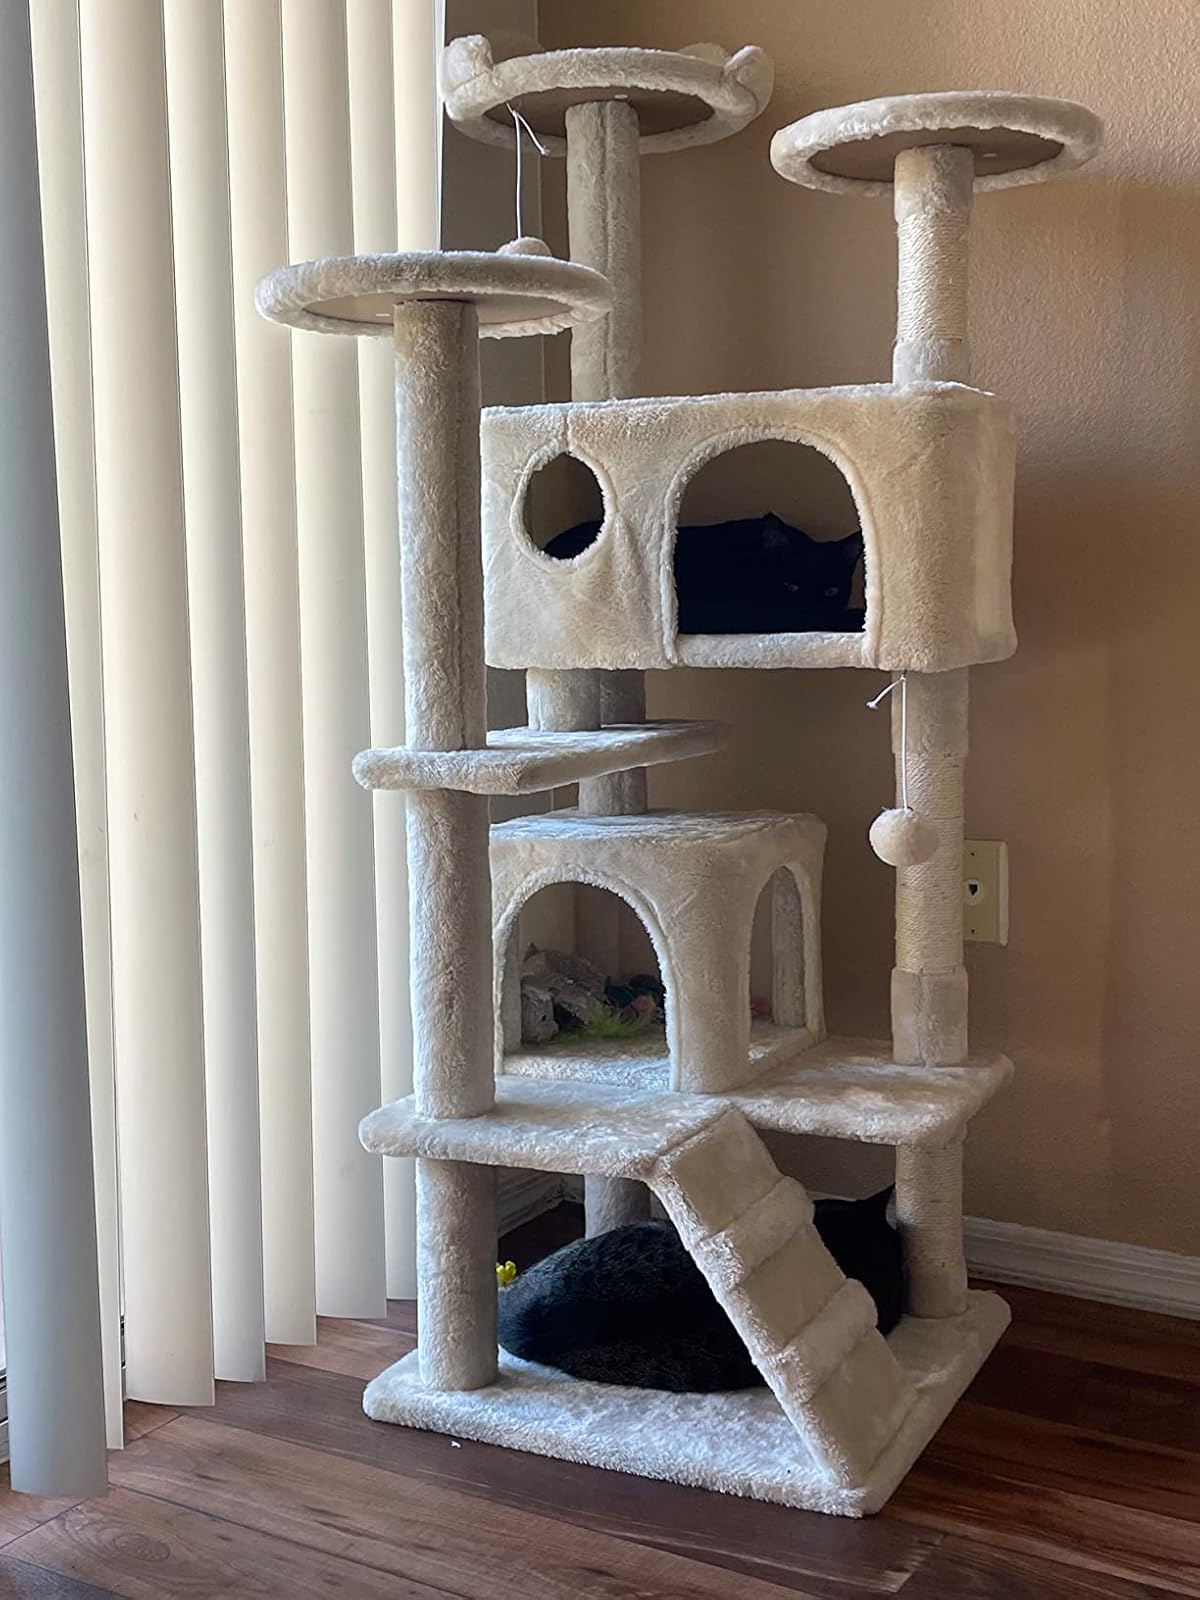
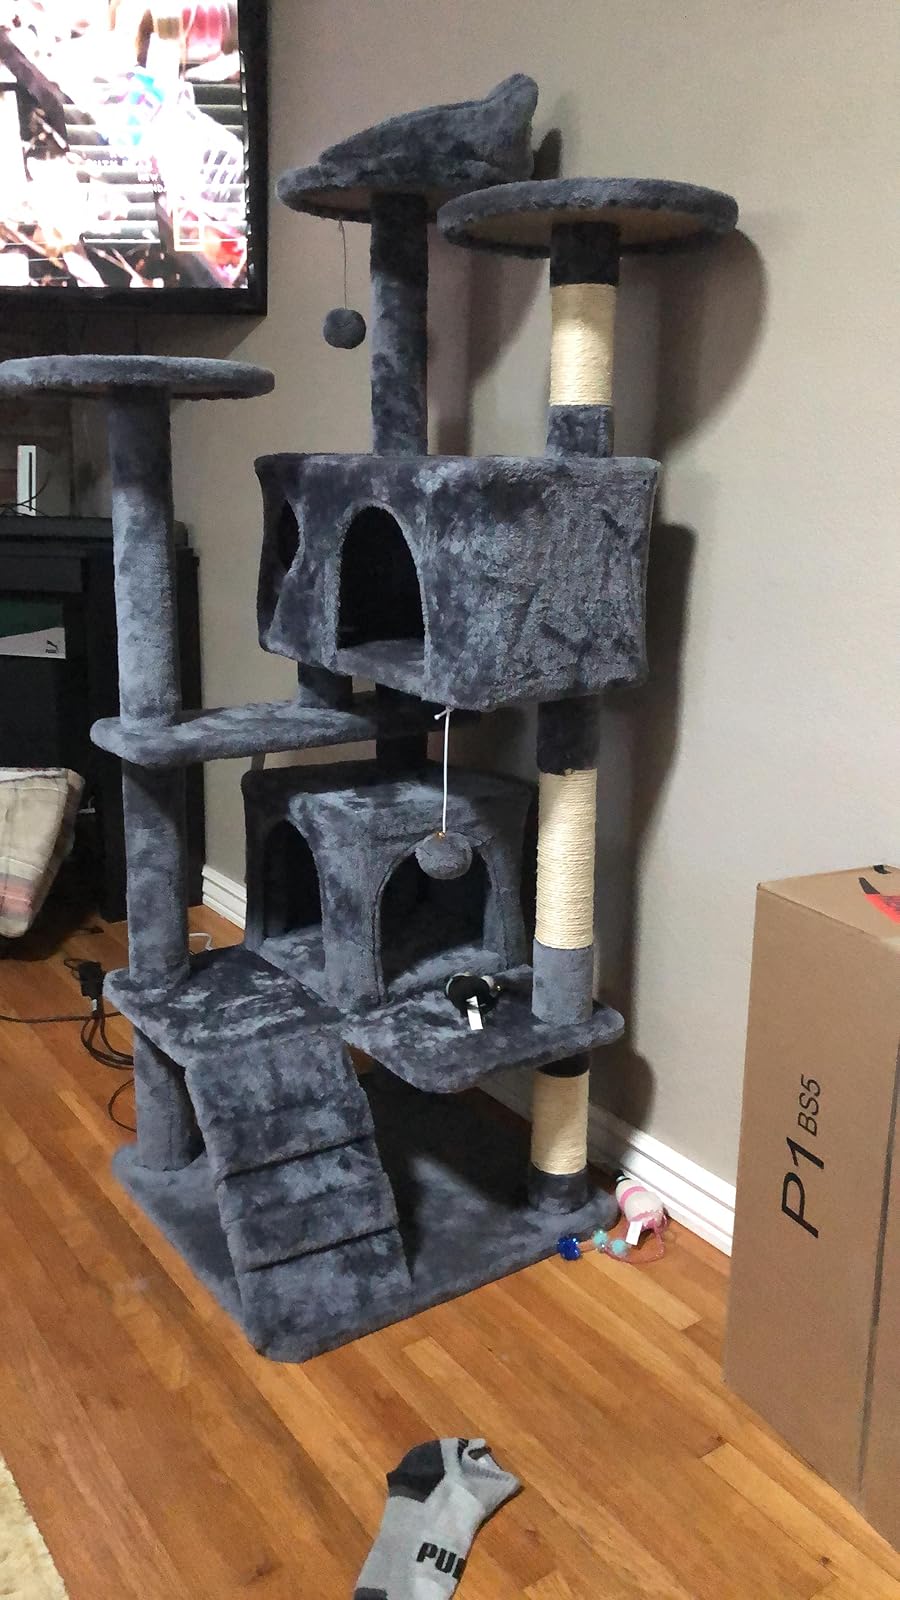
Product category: items_cat tree
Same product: no